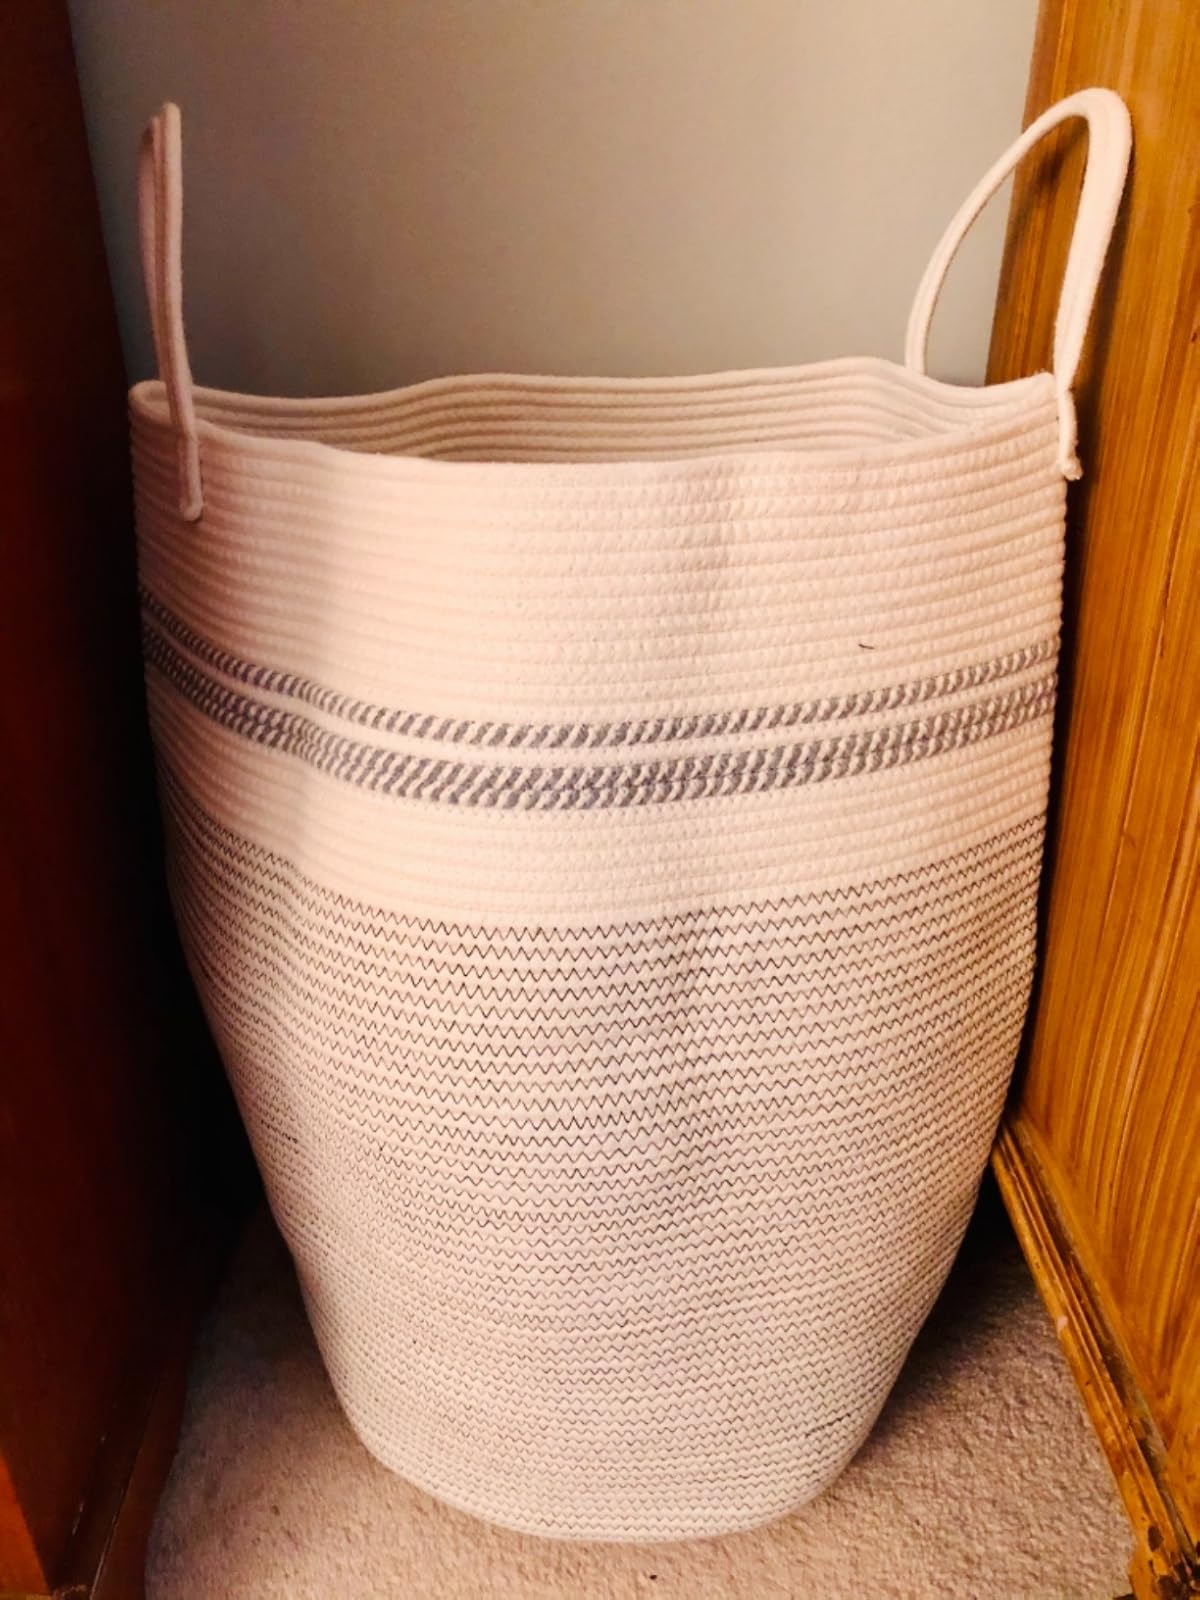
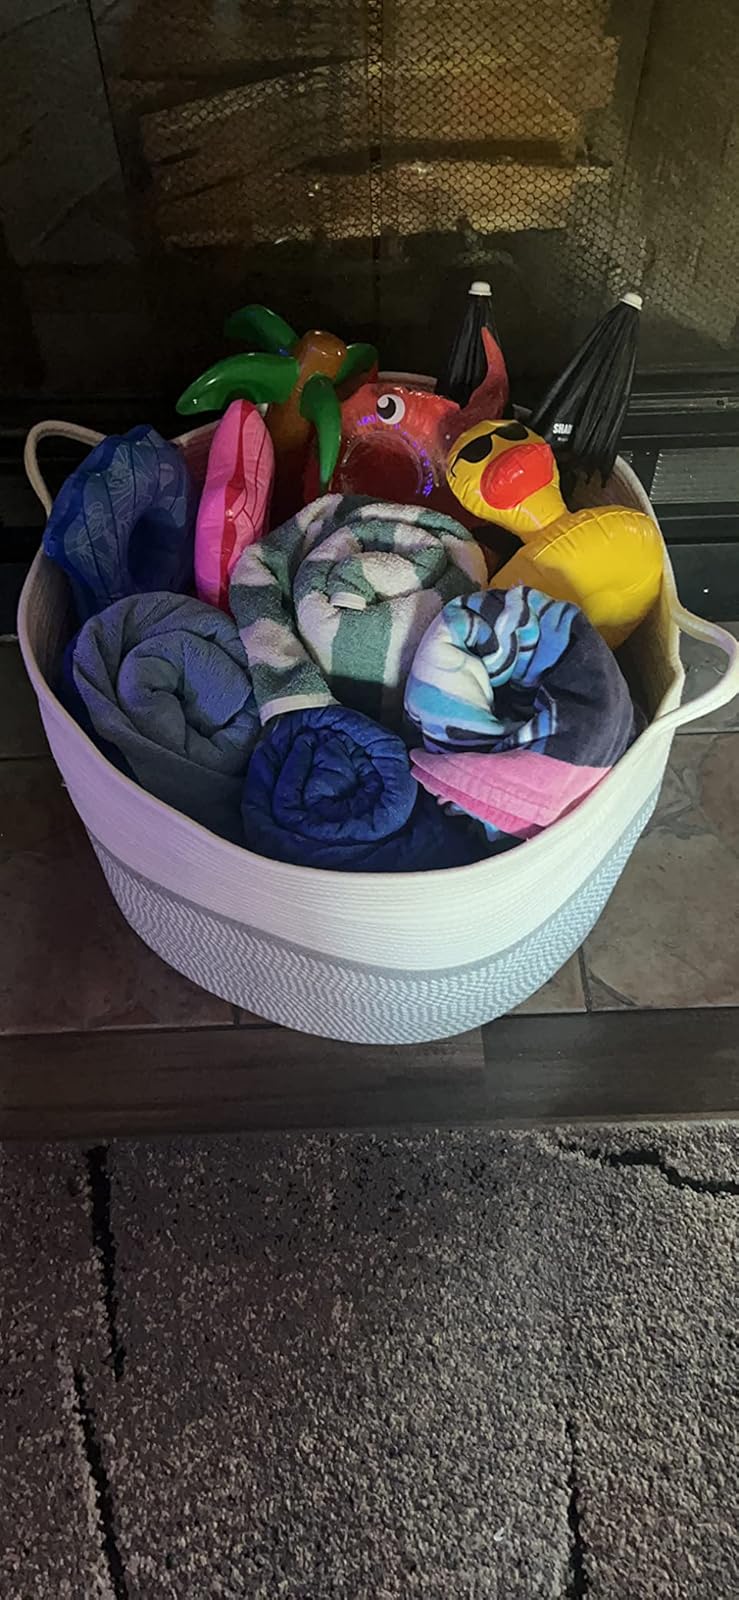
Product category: items_hamper
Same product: no